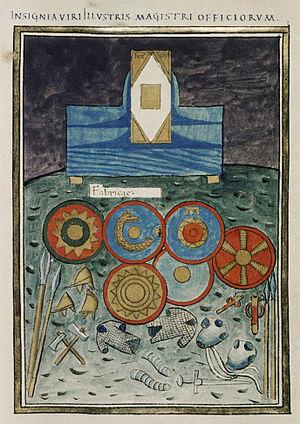
La Notitia dignitatum est un document administratif romain plusieurs fois remanié donnant un tableau, sous forme de listes, de l’organisation hiérarchique des fonctions civiles et militaires de l'Empire romain, dans ses deux composantes, occidentale et orientale.
L’Empire byzantin ou Empire romain d'Orient désigne l'État apparu vers le IVᵉ siècle dans la partie orientale de l'Empire romain, au moment où celui-ci se divise progressivement en deux.
Les scholæ palatinæ, furent une unité militaire d’élite, dont la fondation est attribuée à l’empereur Constantin pour remplacer les Equites Singulares Augusti, la division équestre de la garde prétorienne. Troupes d’élite du IVᵉ au VIIᵉ siècle, les scholae se transformèrent en armée de parade lorsque les empereurs cessèrent de commander eux-mêmes les troupes sur le champ de bataille. Elles offrirent alors une perspective de carrière aisée pour les jeunes de bonne famille. Elles subsistèrent dans l’Empire d’Occident jusqu’à leur dissolution par Théodoric le Grand. Dans l’Empire d’Orient, elles furent réformées par Constantin V pour devenir des tagmata, unités de cavalerie lourde stationnées près de Constantinople et constituant le cœur des forces expéditionnaires impériales. Elles furent dissoutes à la fin du XIᵉ siècle par l’empereur Alexis Iᵉʳ Comnène.
Le magister officiorum ou maître des offices est un haut fonctionnaire romain de l’époque du Bas-Empire. Sous l'Empire byzantin, il devient une dignité, le magistros, avant de disparaître au XIIᵉ siècle.